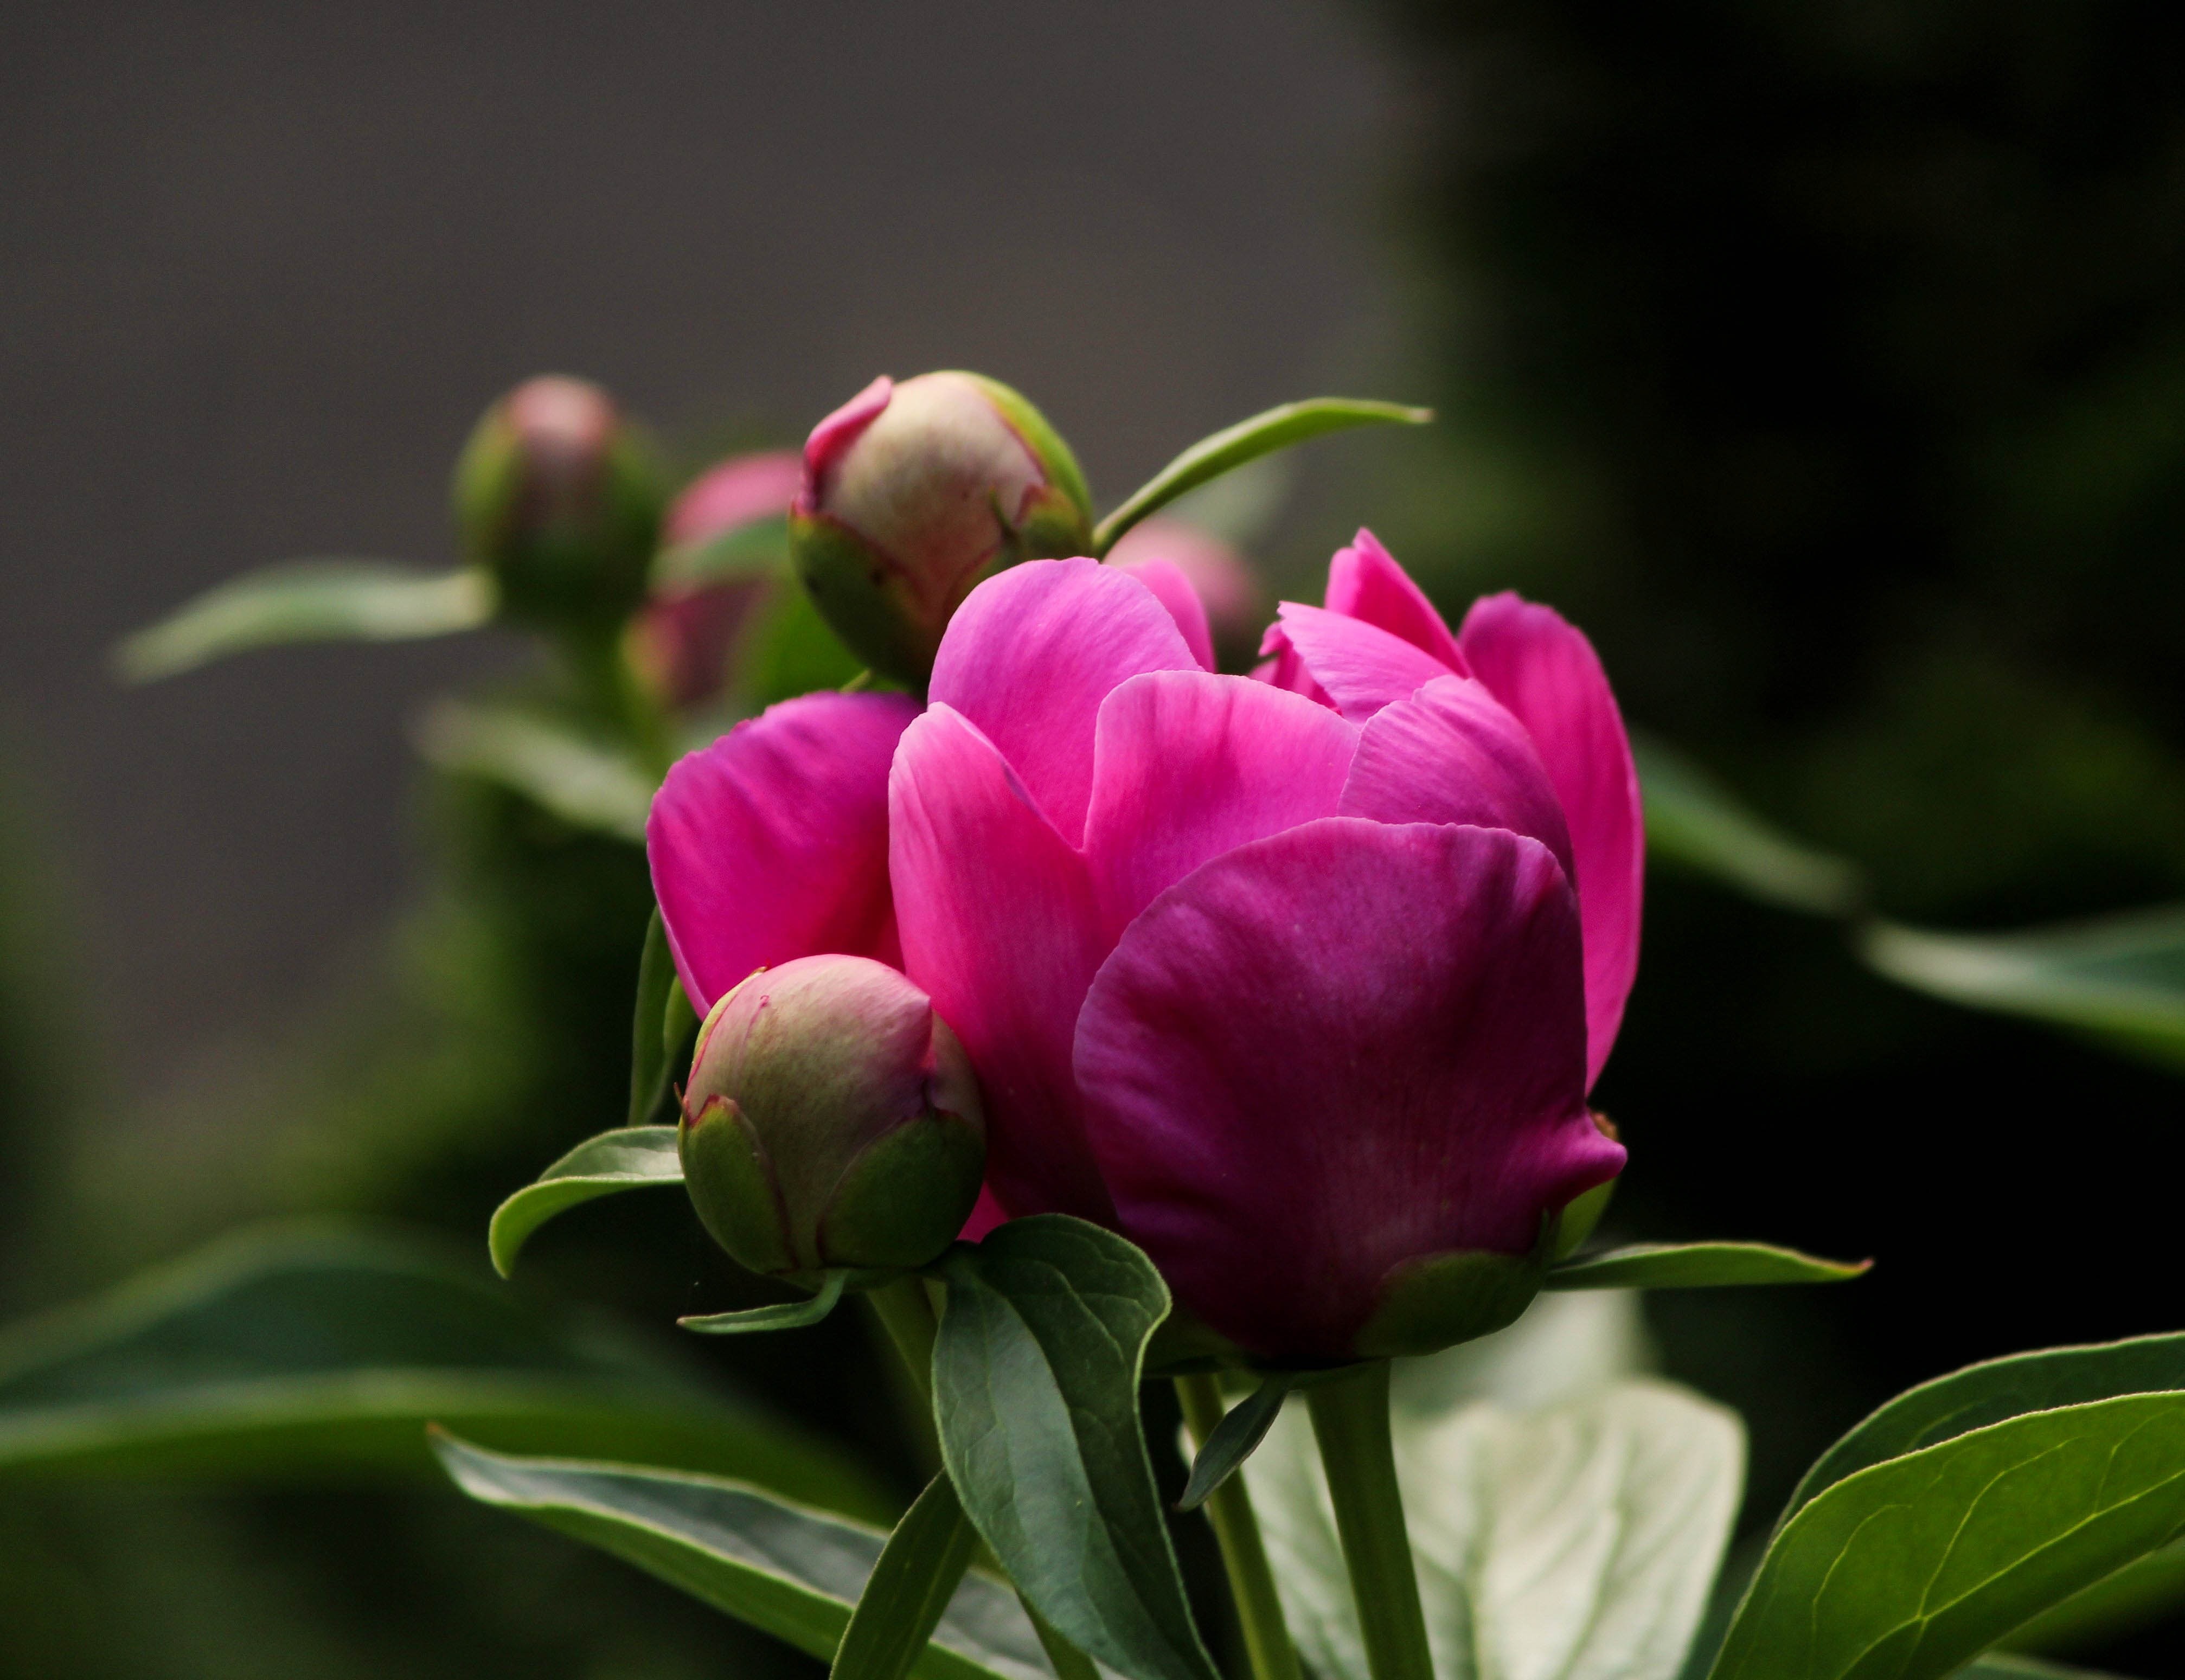
blossom, plant, flower, petal, botany, flora, close up, shrub, bud, floristry, spring flower, peony, paeonia, pink flower, macro photography, flowering plant, peony bud, paeoniaceae, land plant, fuchsia color, perinnial